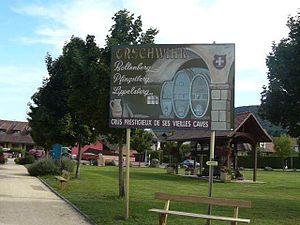
Panneaux vantant les grands crus dans le village
Orschwihr est une commune française située en Alsace, dans le département du Haut-Rhin, en région Grand Est.